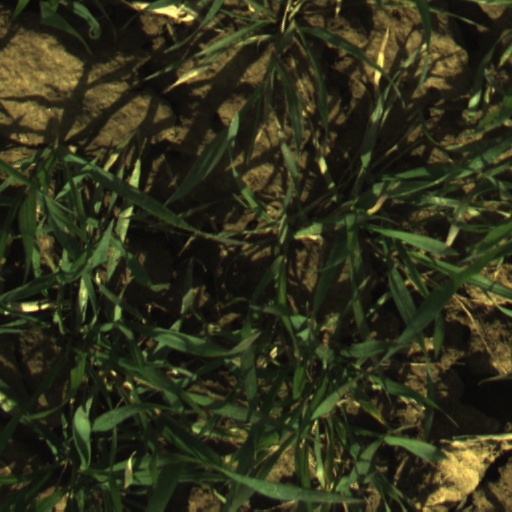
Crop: wheat